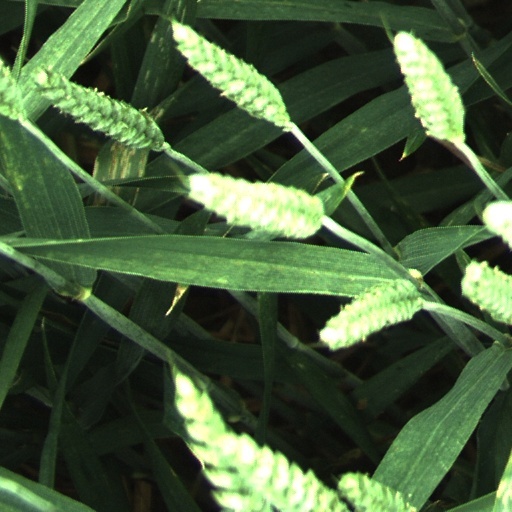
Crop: wheat